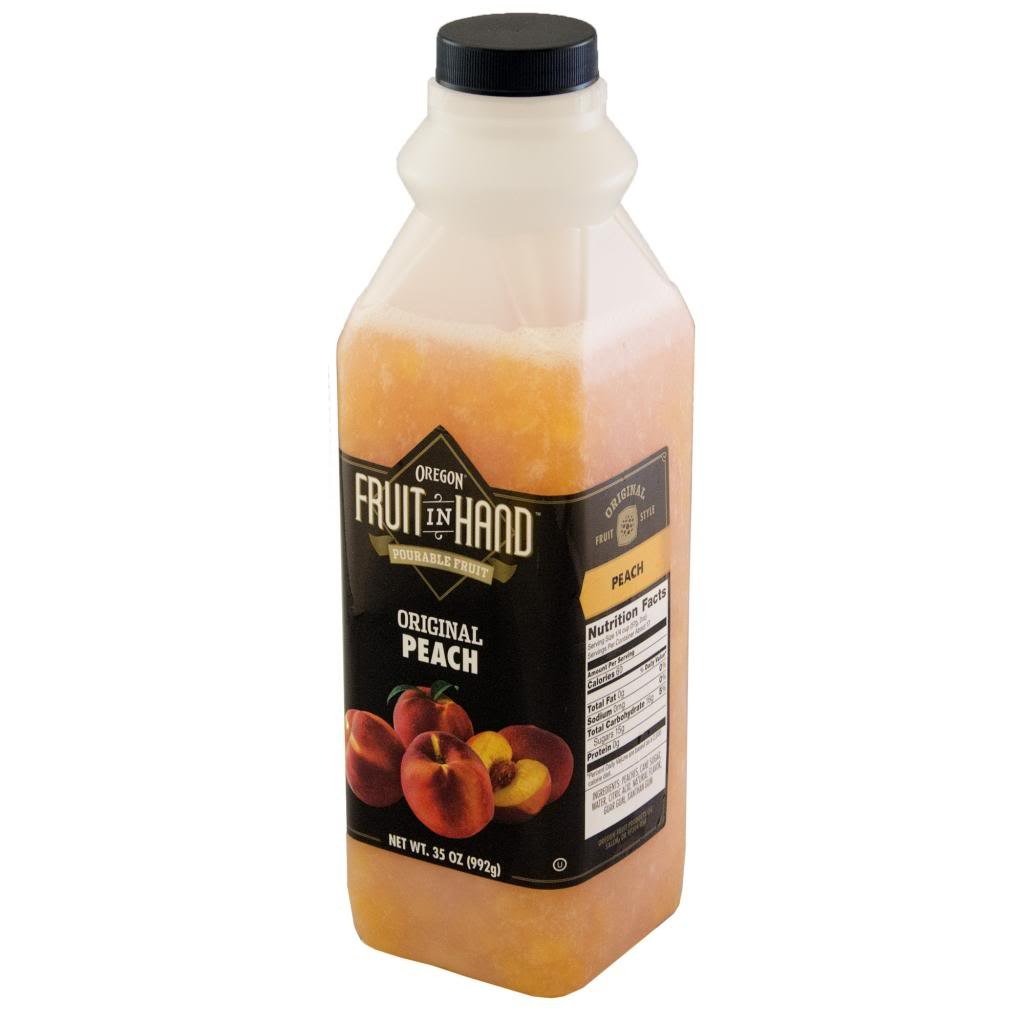
Item Name: Fruit In Hand Peach Pourable Fruit Puree, 35 Ounce -- 6 per case.
Value: 6.0
Unit: Count

Price: 127.94